Eureka Tower

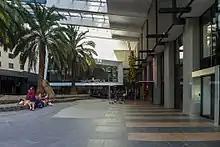
Open space outside the tower

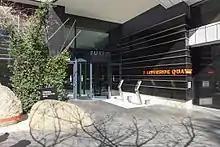
Eureka Tower Residence Entrance

Eureka Tower is named after the Eureka Stockade, a rebellion during the Victorian gold rush in 1854. This has been incorporated into the design, with the building's gold crown representing the gold rush and a red stripe representing the blood spilt during the revolt. The blue glass cladding that covers most of the building represents the blue background of the stockade's flag and the white lines also represent the Eureka Stockade flag. The white horizontal stripes also represent markings on a surveyor's measuring staff.